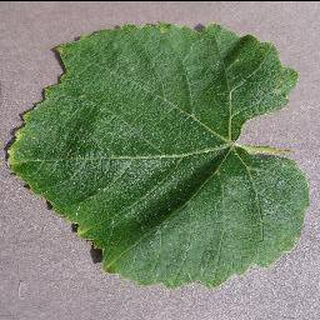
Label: healthy_grape